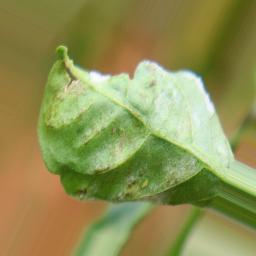
Label: powdery mildew